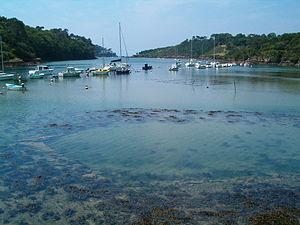
Le Bélon ou Belon est un petit fleuve côtier breton, département du Finistère. Il est constitué d'une ria, c’est-à-dire d'un estuaire, alimentée par un ruisseau d'une dizaine de kilomètres qui prend sa source à Bannalec au lieu-dit Loj Nahennou à 89 m d'altitude. Le Bélon se jette dans l'Océan Atlantique à une centaine de mètres d'une autre ria : l'Aven.